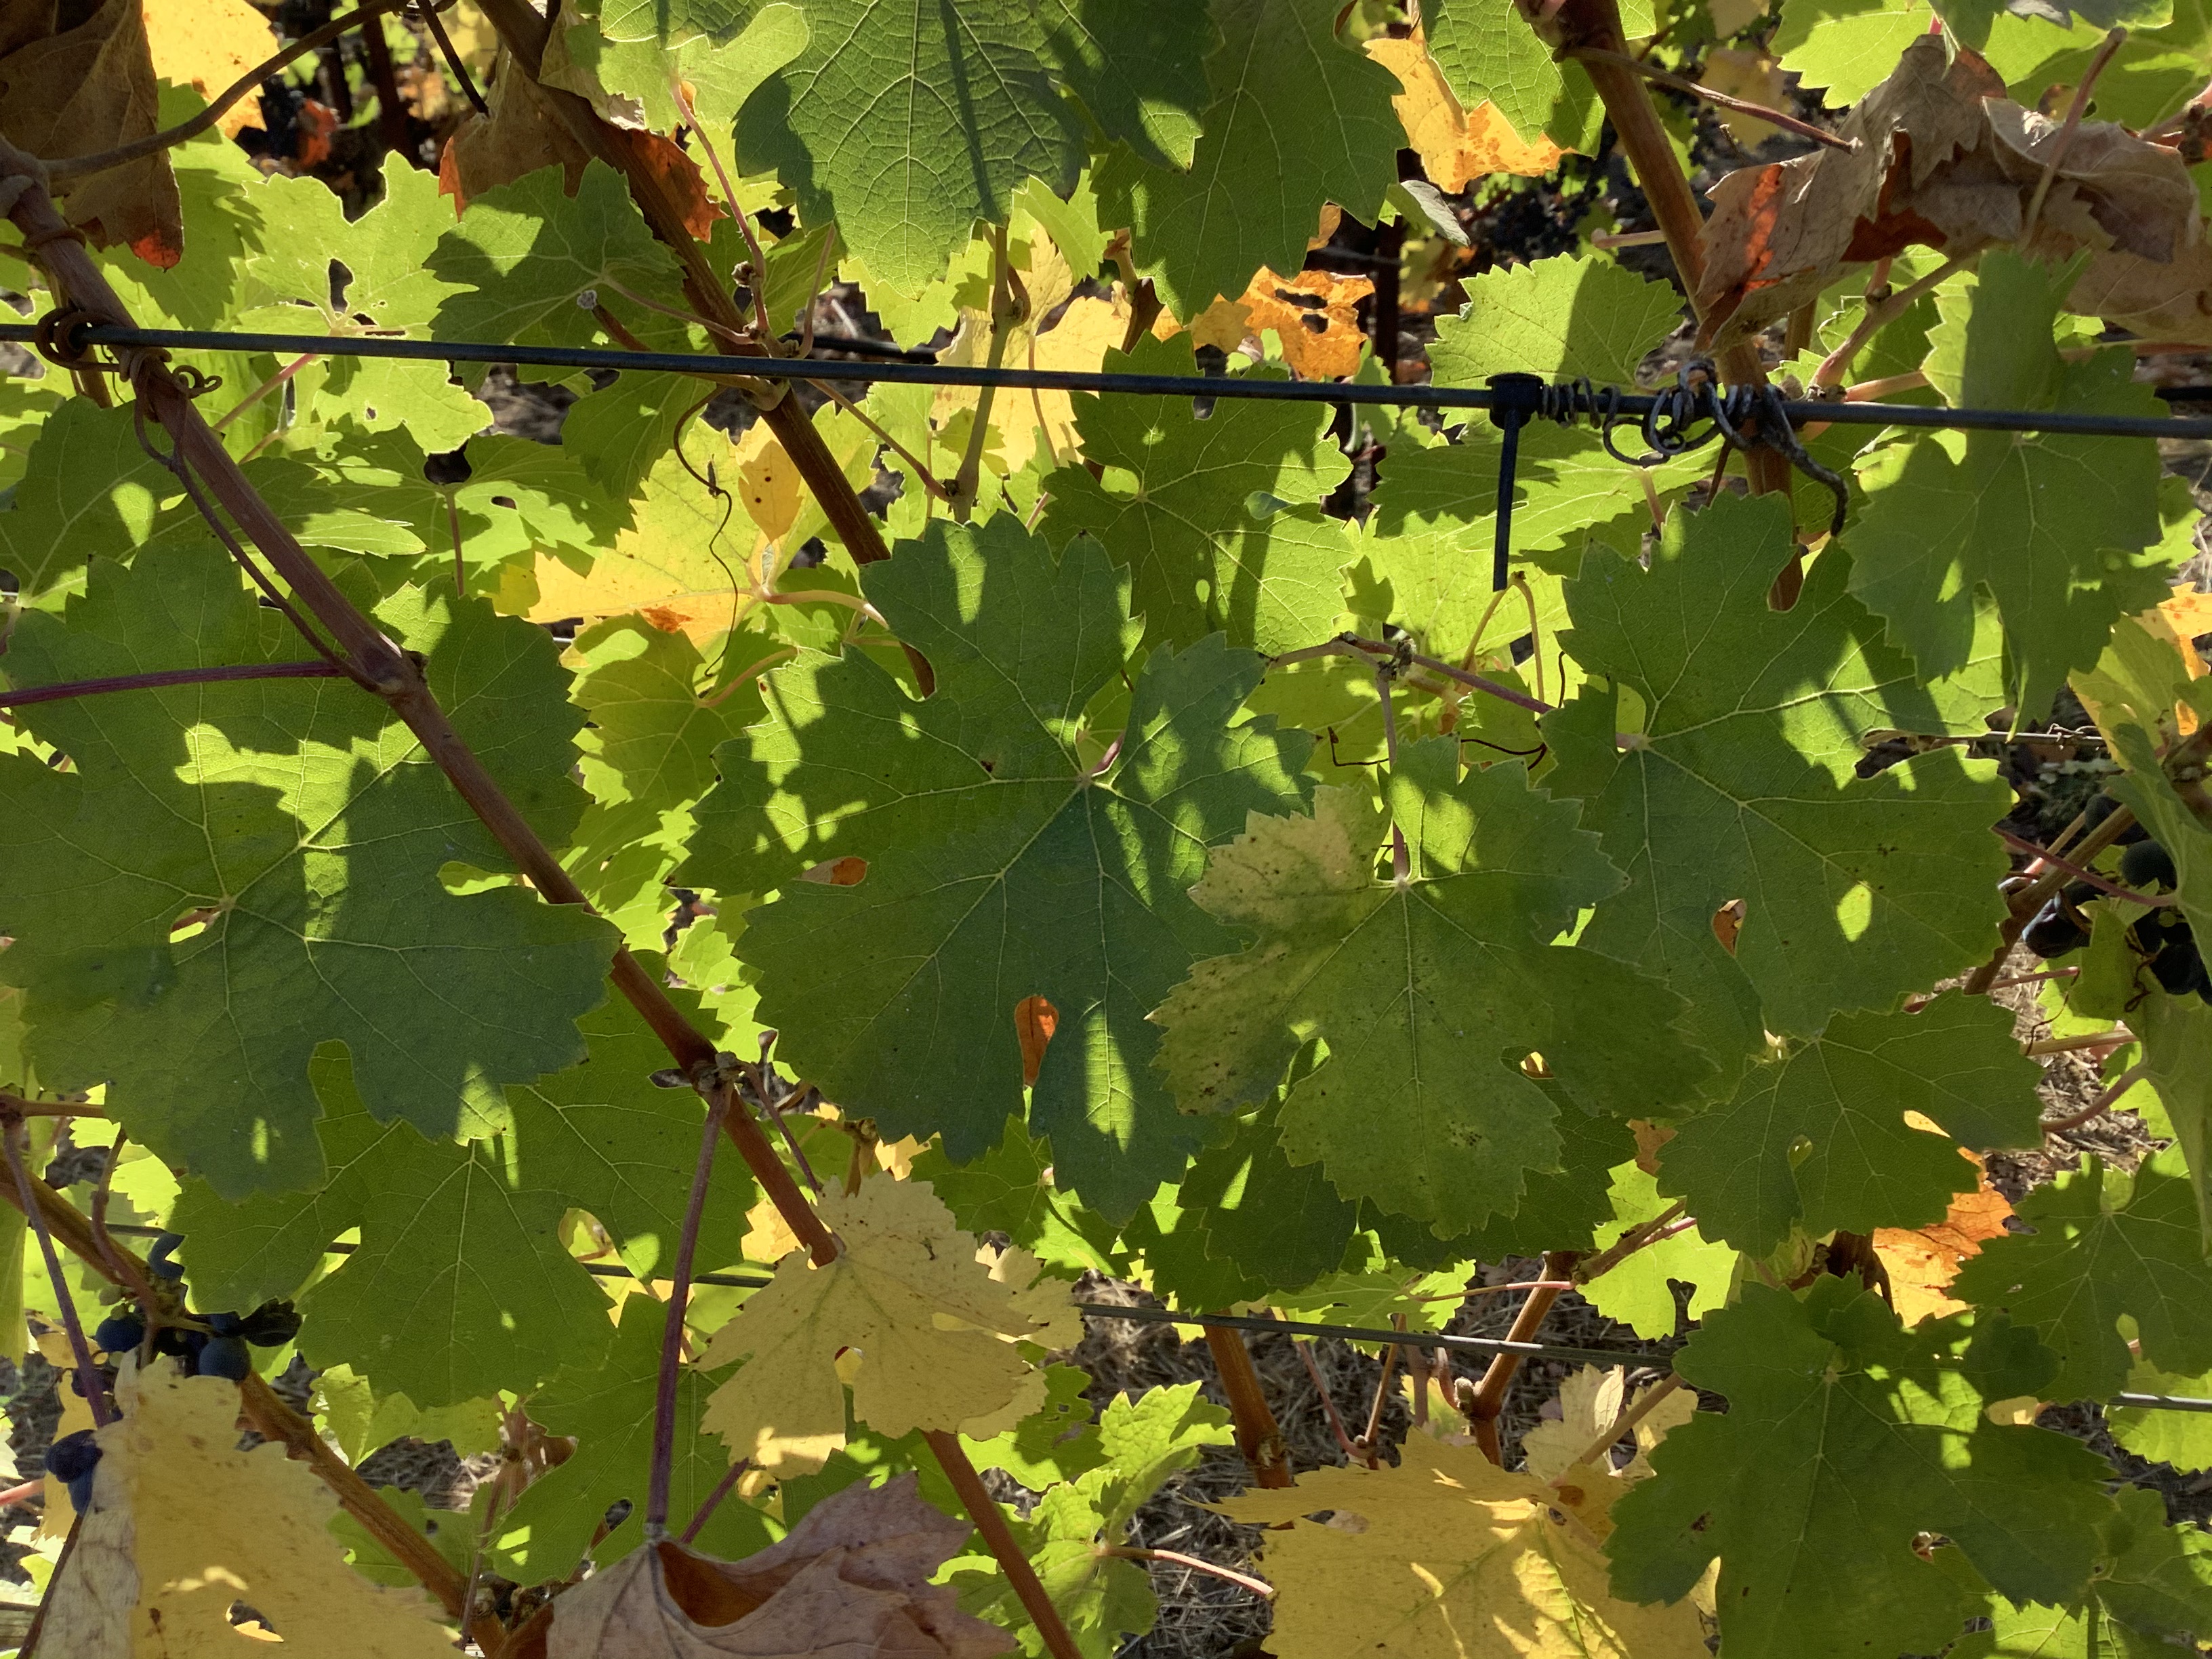
Label: No Virus